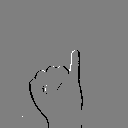
ASL letter: i